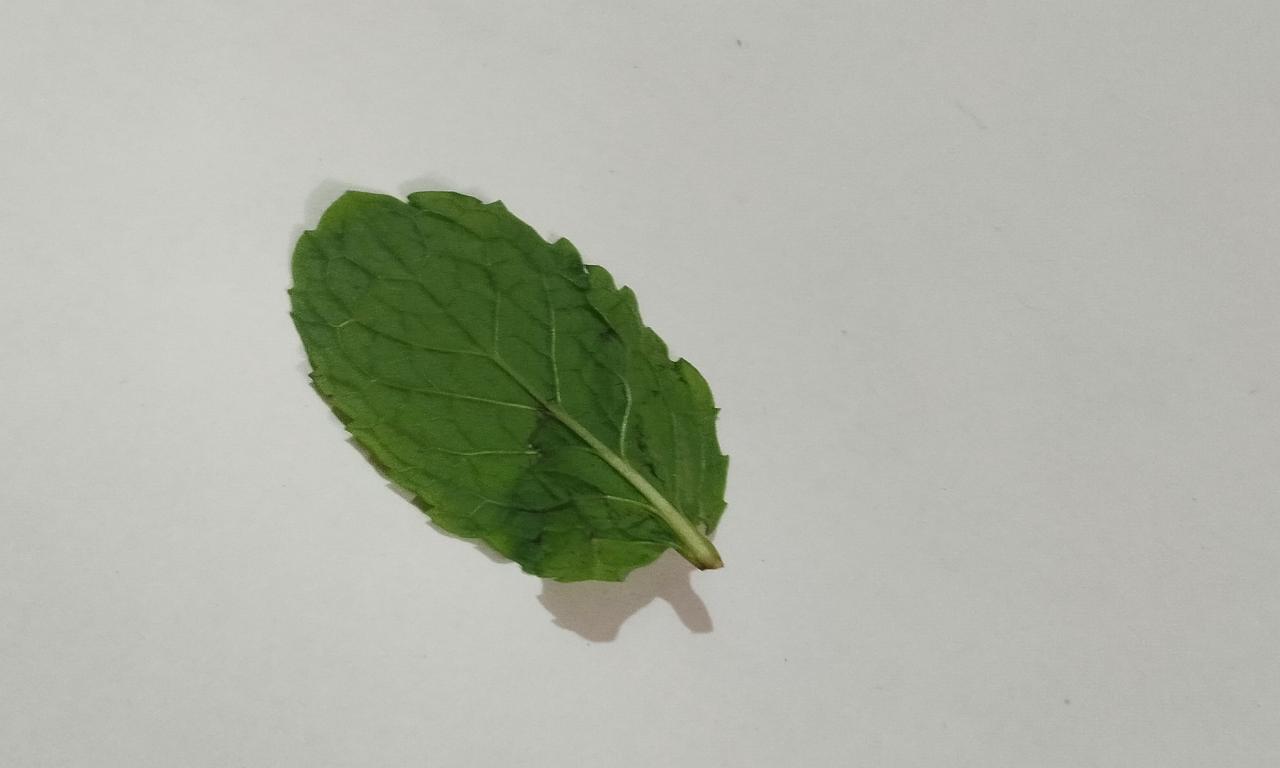
Label: Fresh